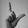
ASL letter: L